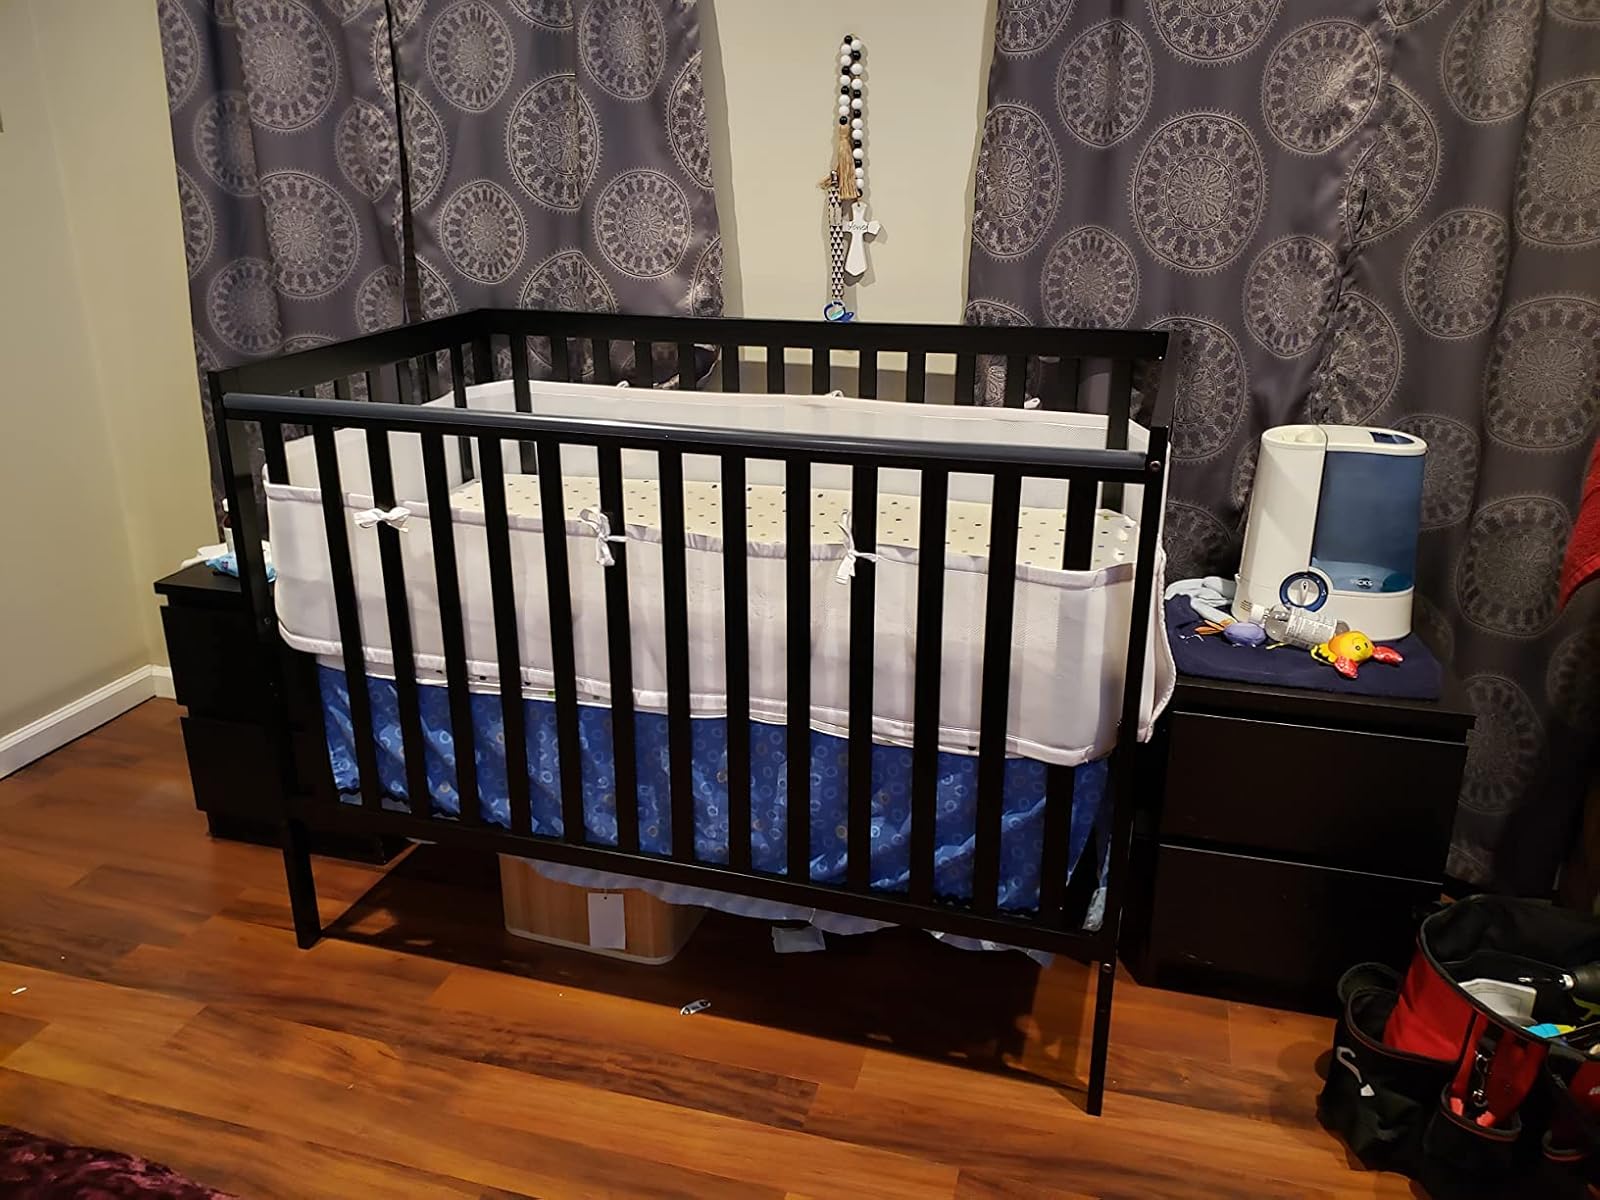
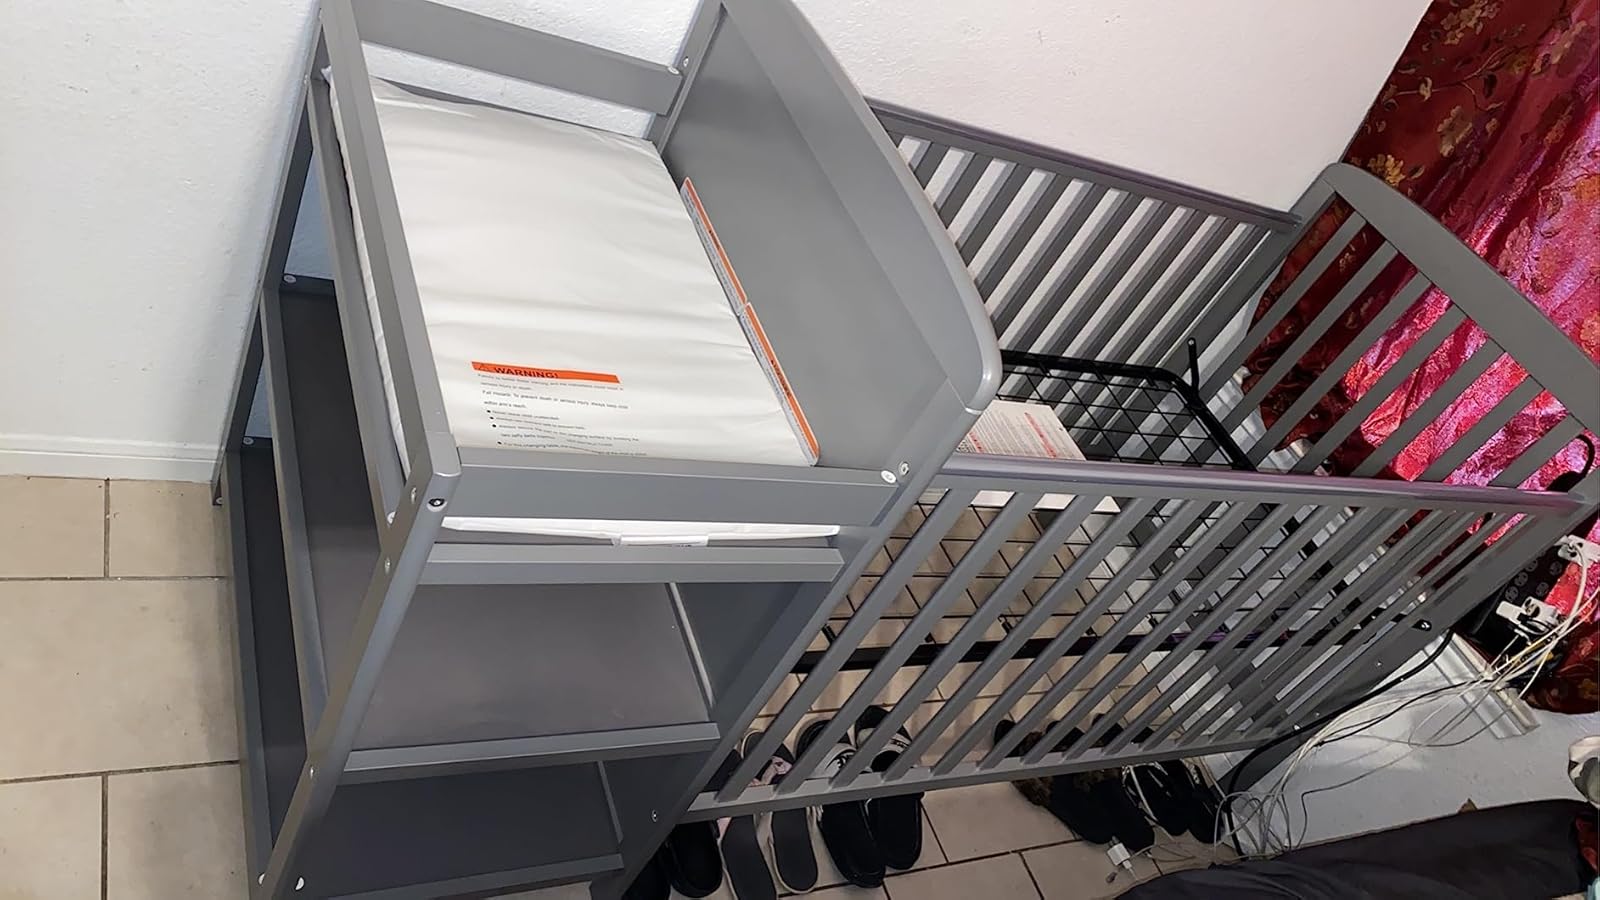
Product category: products_crib
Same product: no